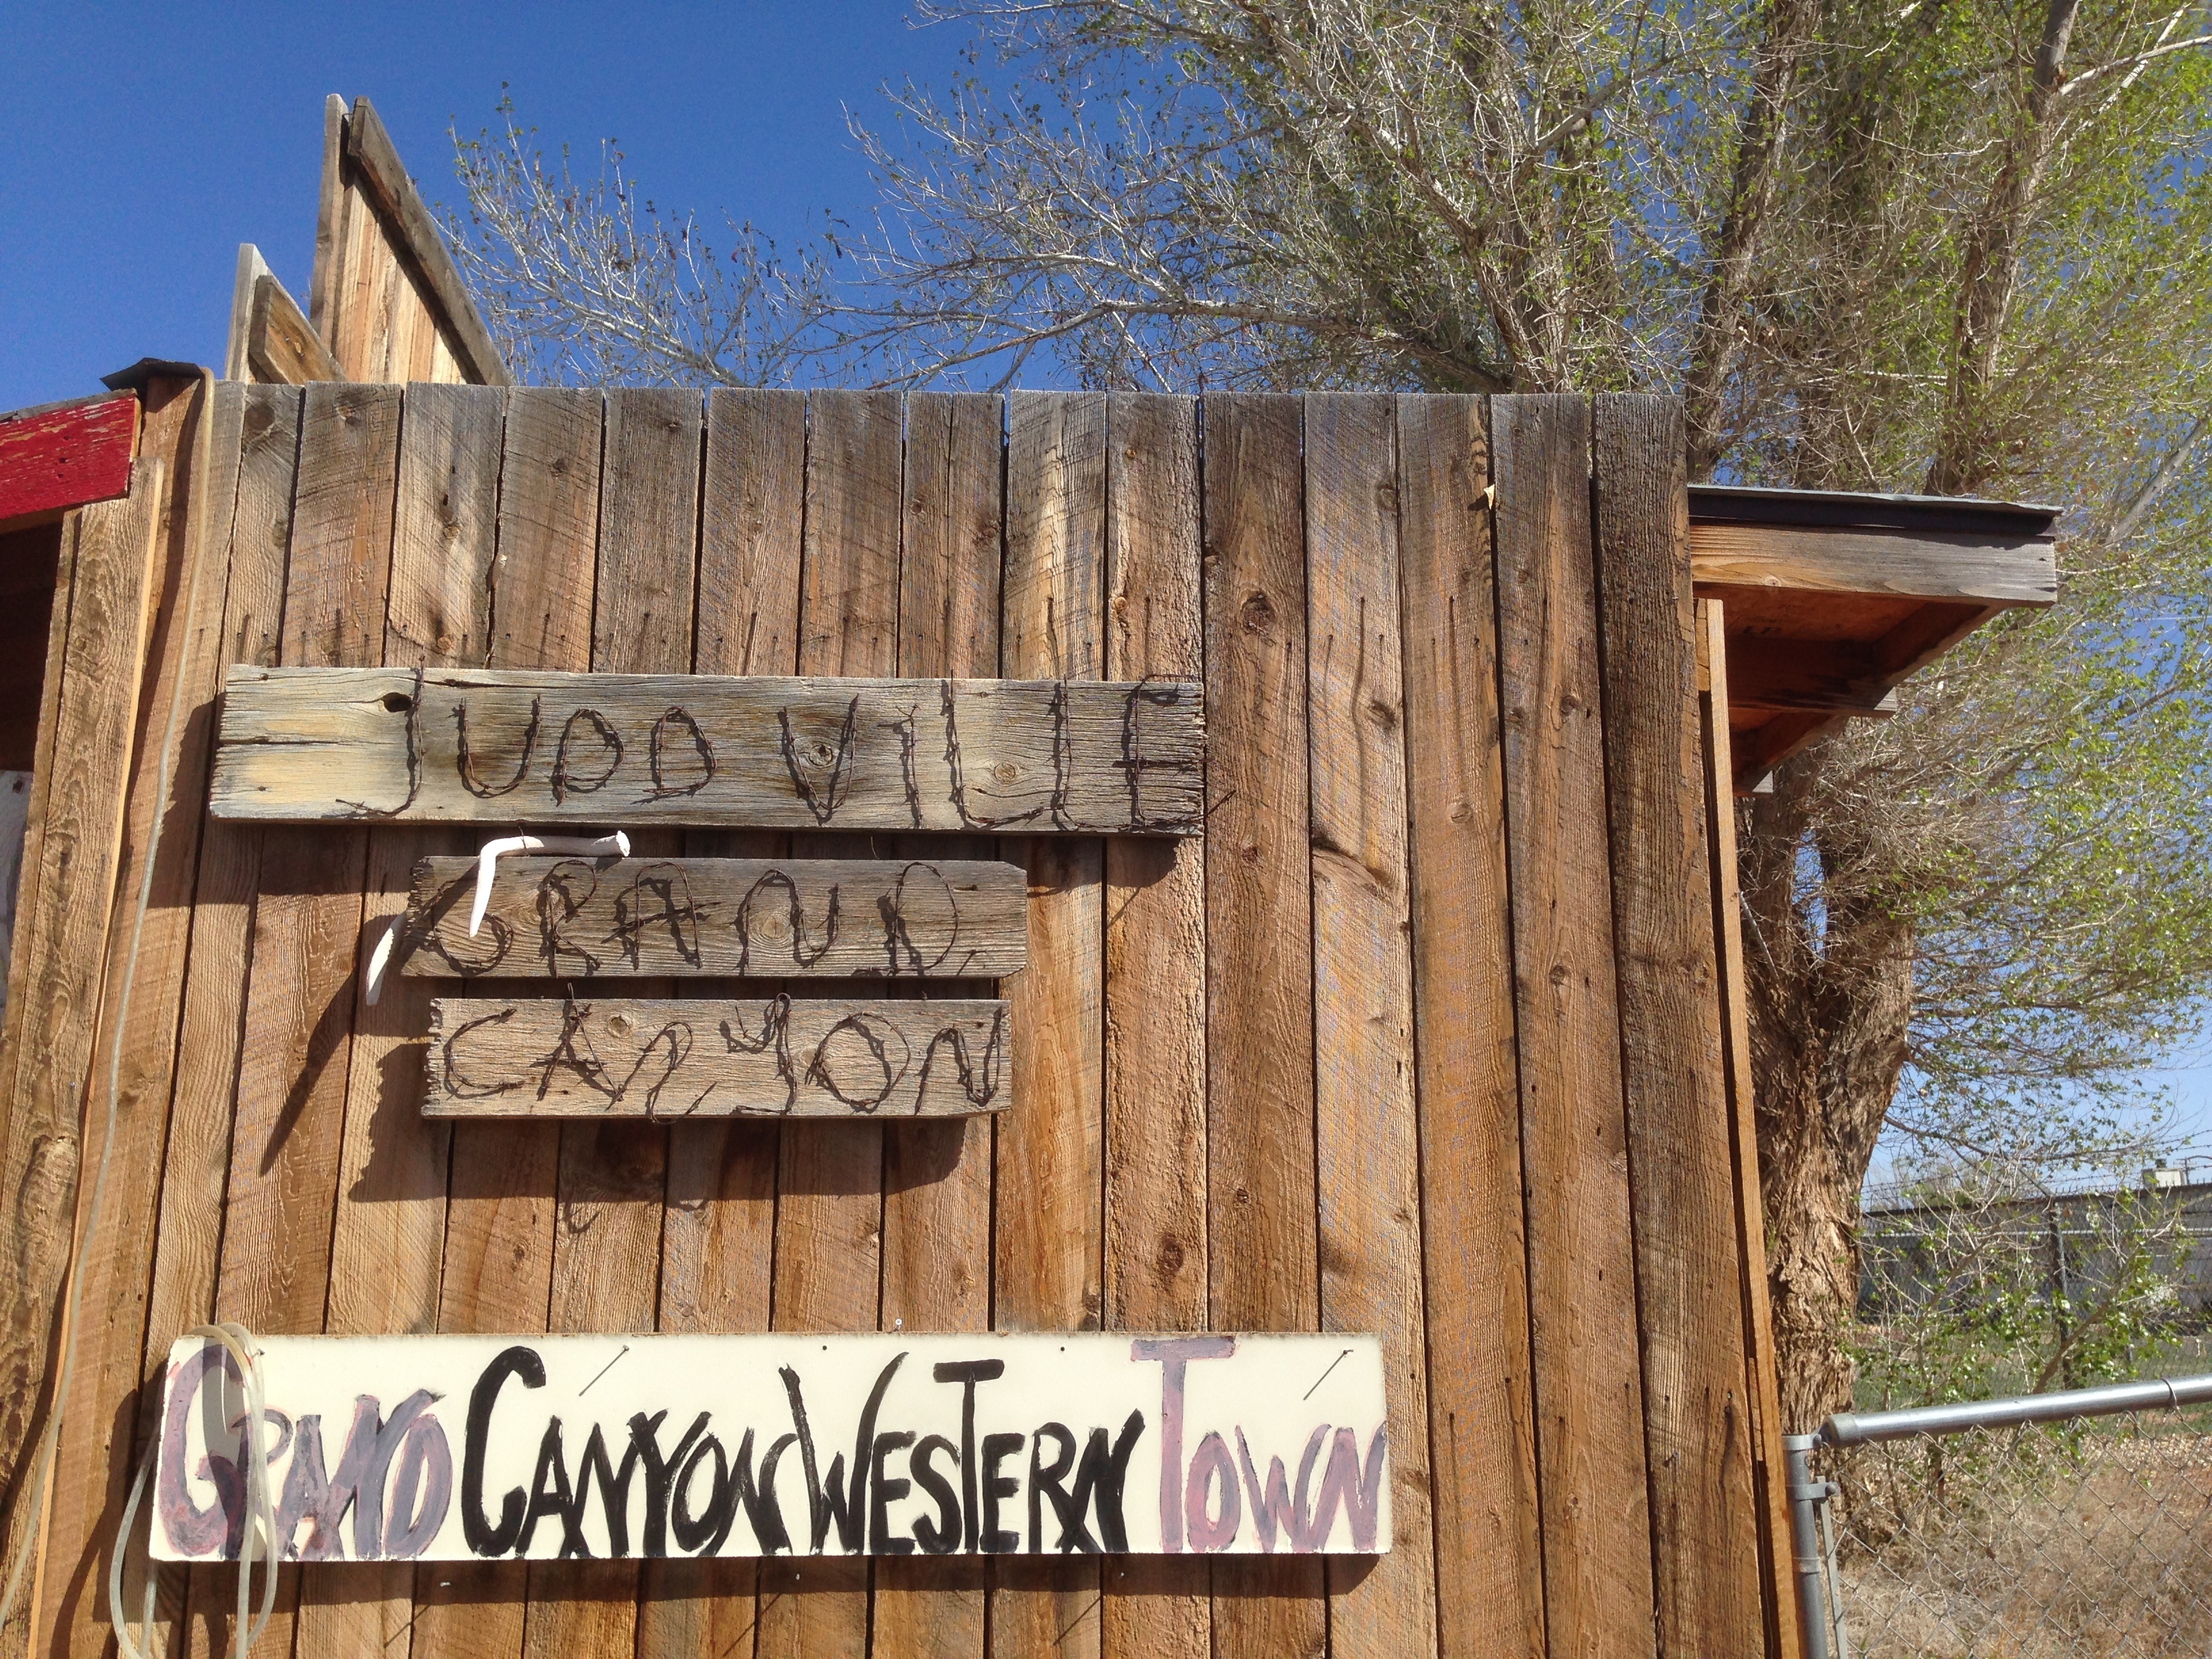
wood, log cabin, outdoor structure